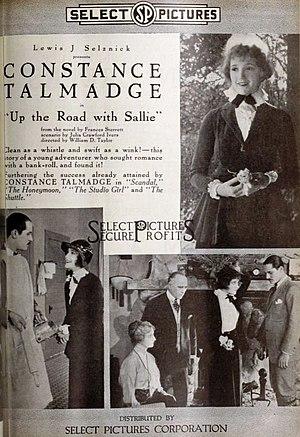
À la recherche du bonheur est un film muet américain réalisé par William Desmond Taylor, sorti en 1918.